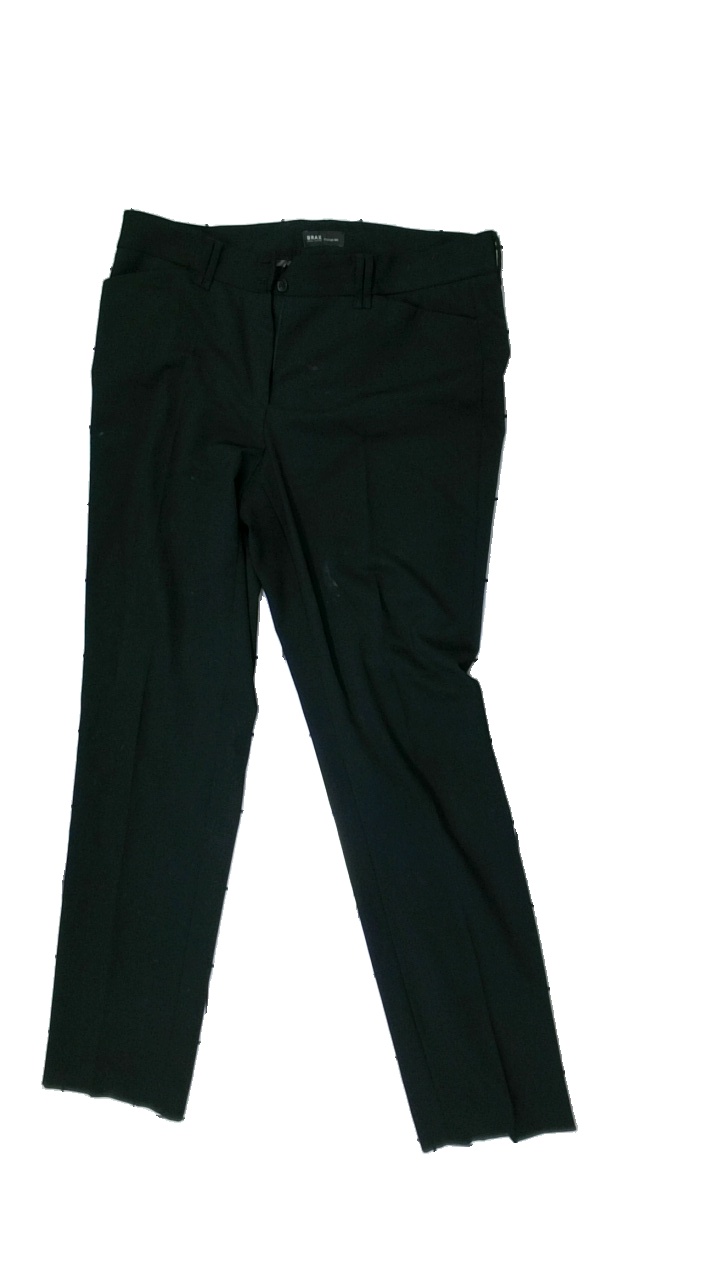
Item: Trousers (Men)
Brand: Brax
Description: Black
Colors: Blue
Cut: Regular
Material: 53% Polyester 47% Wool
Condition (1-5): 5
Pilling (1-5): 5
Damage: stains
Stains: Minor
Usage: Export
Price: <50